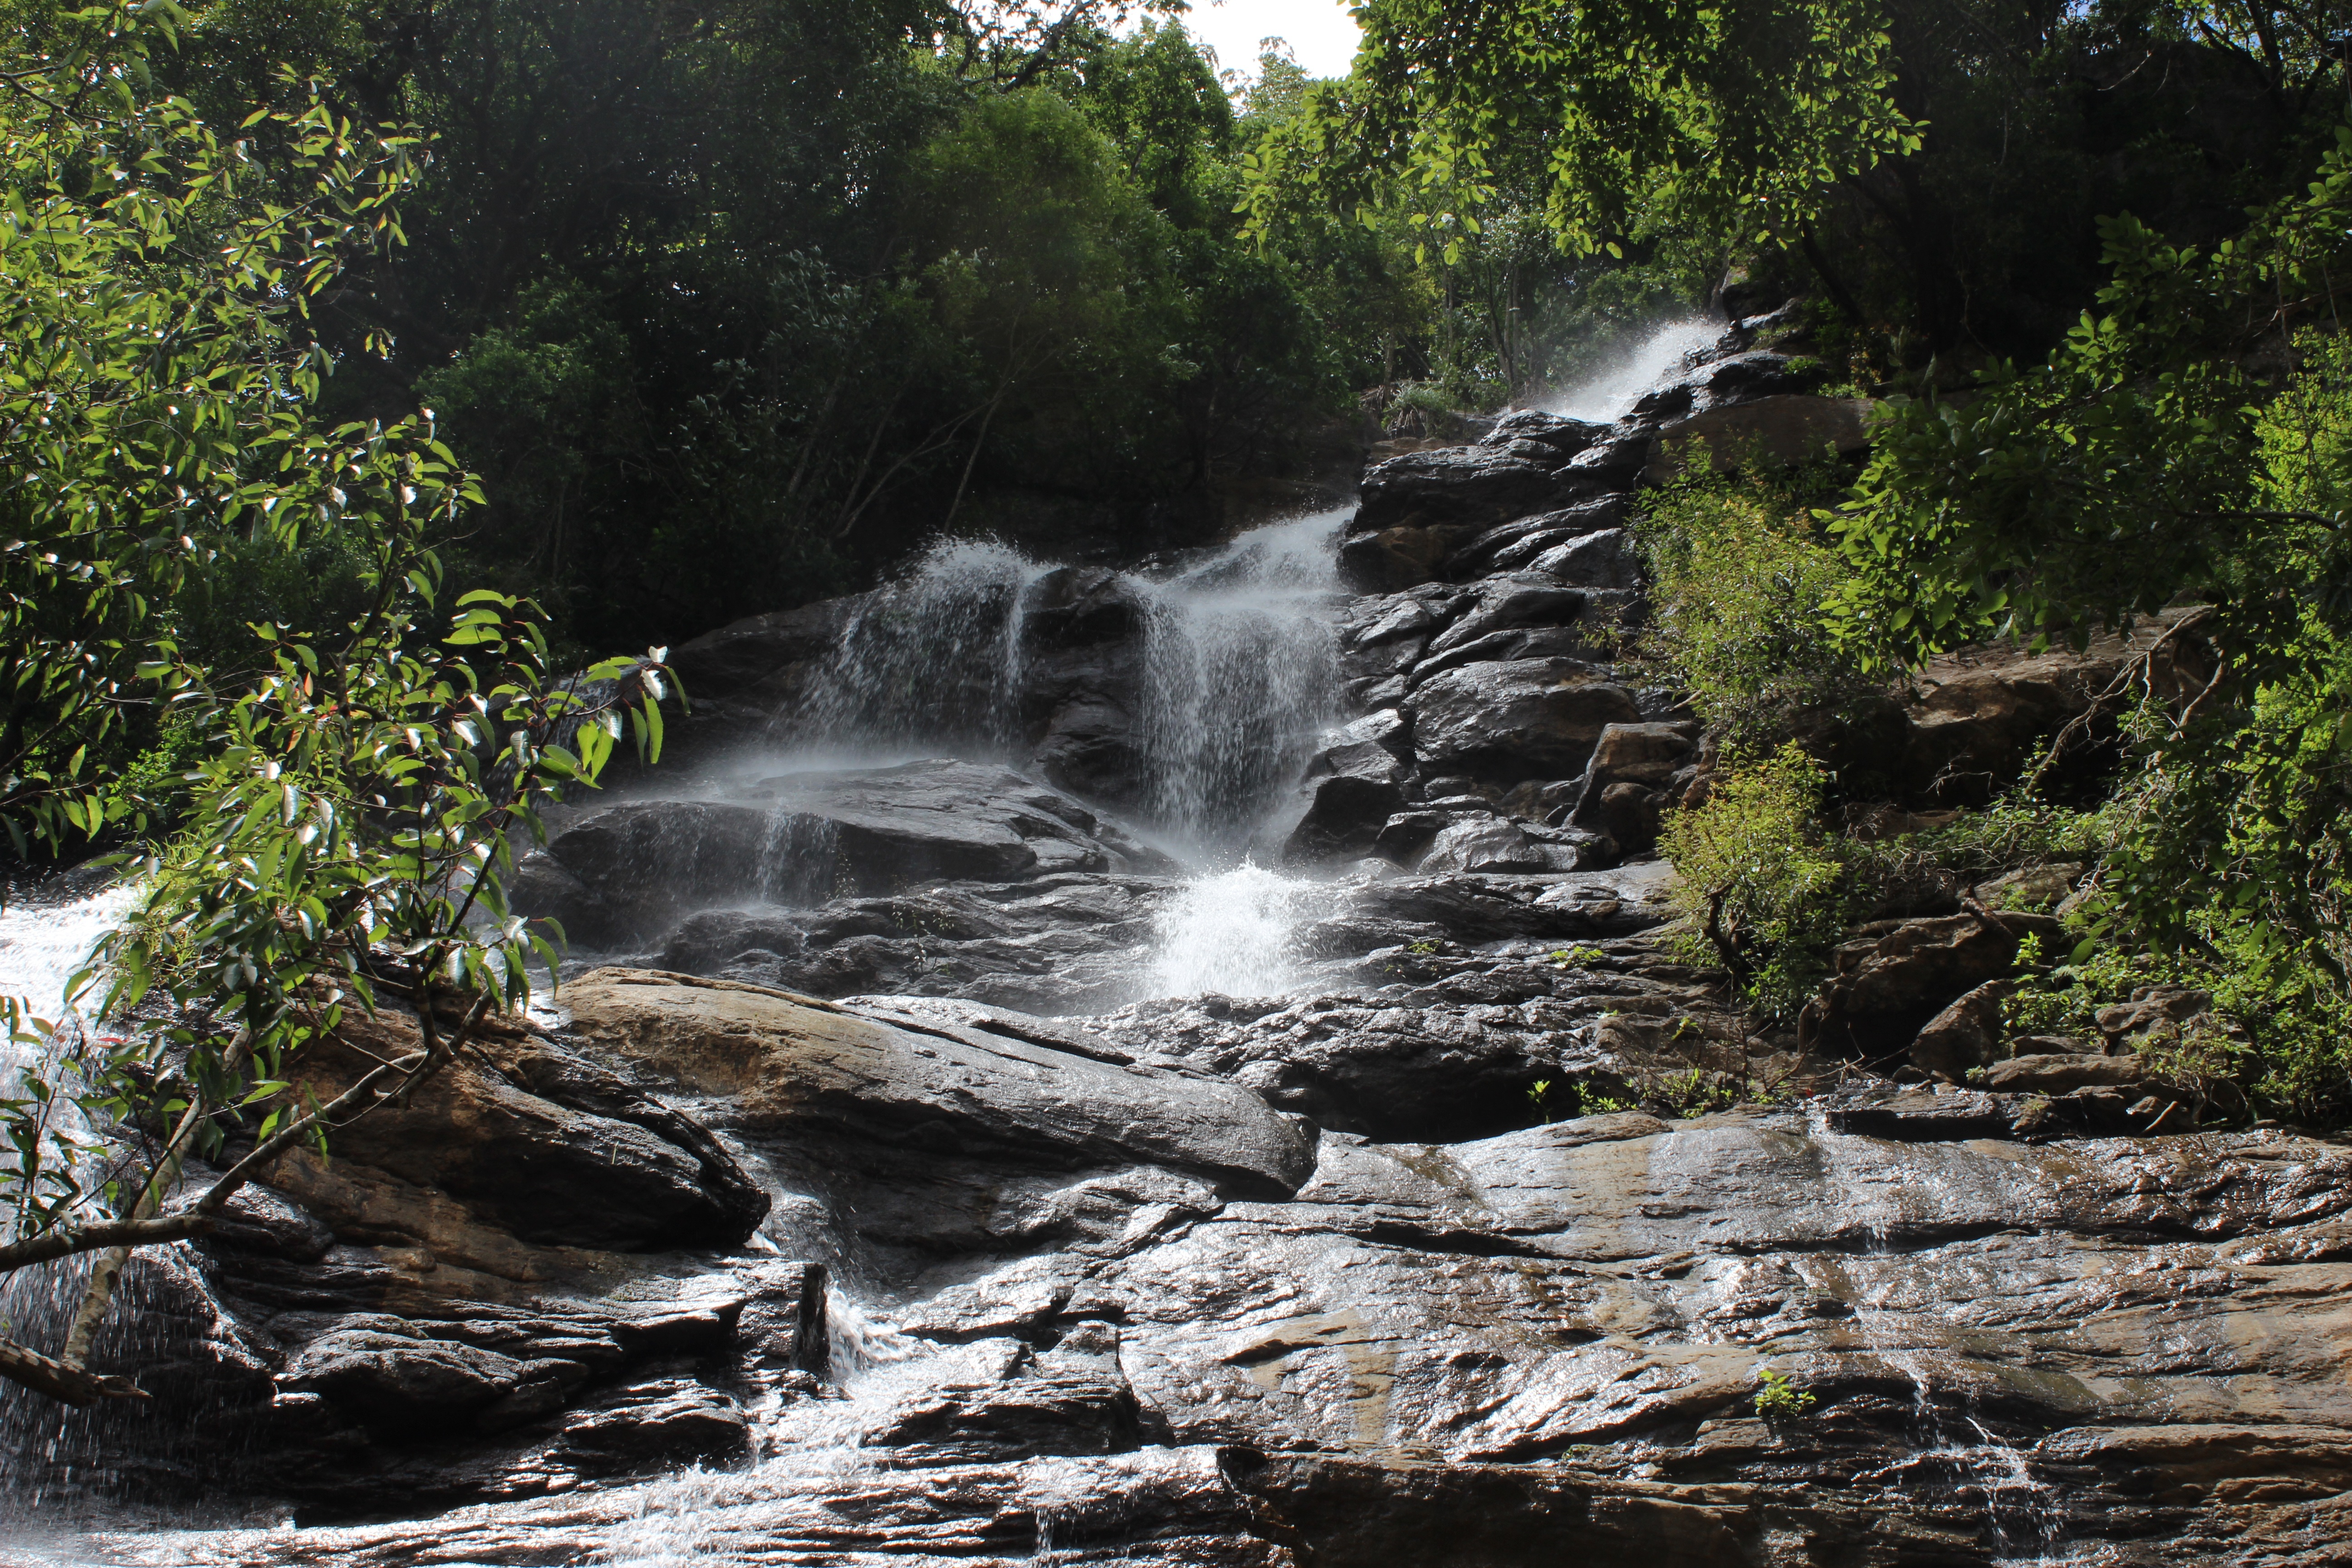
landscape, water, nature, forest, outdoor, waterfall, mountain, fall, river, stone, environment, stream, flow, jungle, flowing, scenic, natural, scenery, fresh, rapid, body of water, rainforest, wasserfall, water feature, watercourse